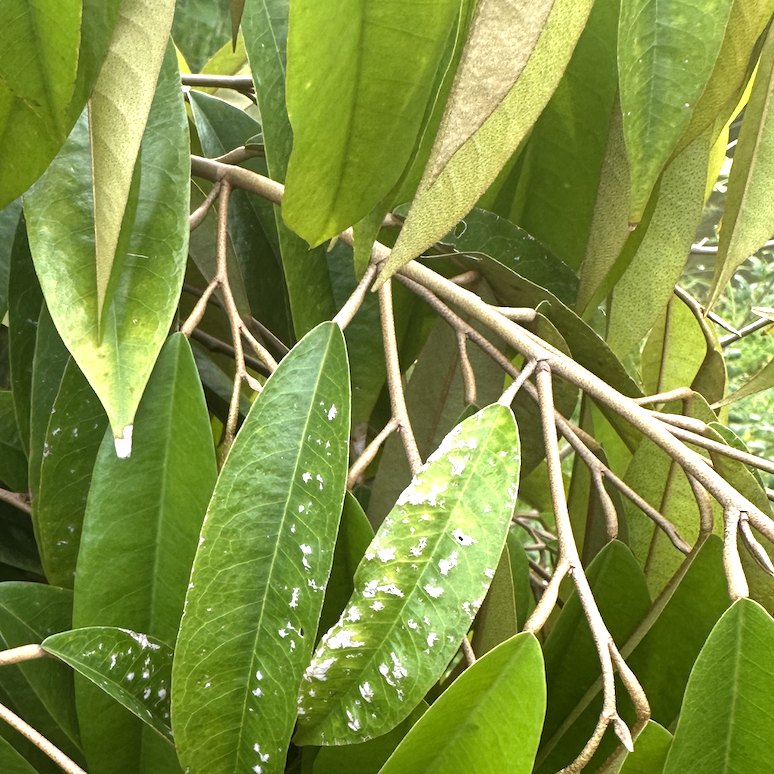
Label: mealybug_infestation